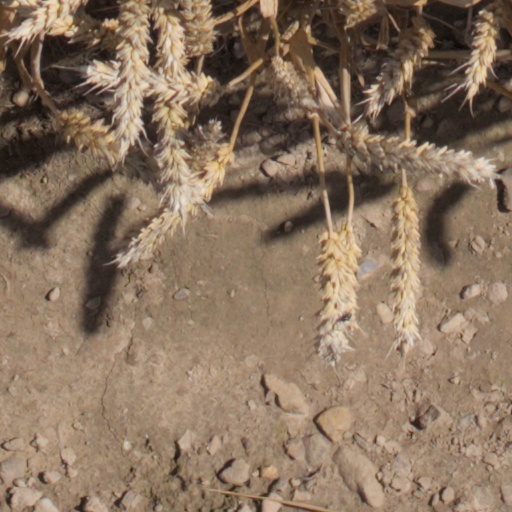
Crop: wheat